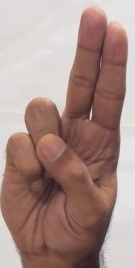
ASL sign: U